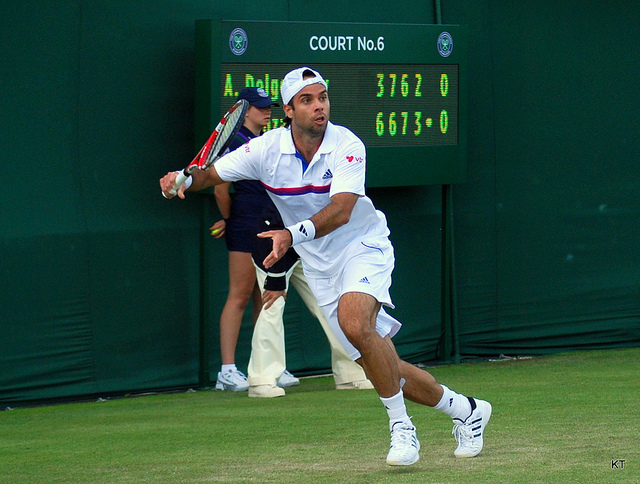
một người đàn ông đang luyện tập tennis ở trên sân